Punt Road Oval

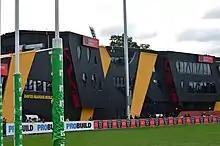
The David Mandie building, built in 2011 and home to Richmond's AFL team and club administration staff

The ground is still used for training by the Richmond Football Club and it remains the club's administrative headquarters. A statue of Tigers legend Jack Dyer is outside the ground. A $20 million redevelopment was completed in 2011. The redeveloped sports facilities at Punt Road Oval accommodate a range of business and community sports organisations, including Klim Swim, the VRI Fencing Club and the Indigenous Youth Education Centre known as the Korin Gamaji Institute.